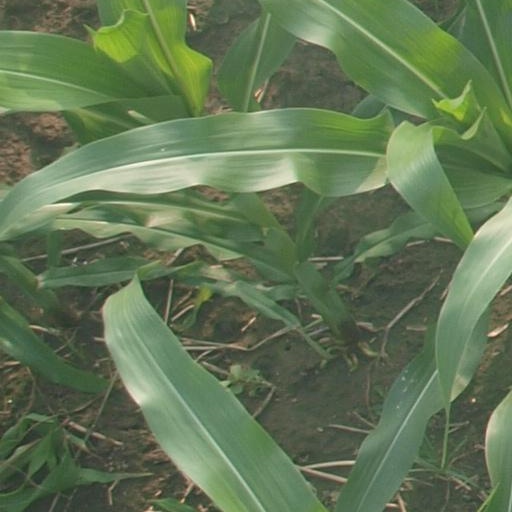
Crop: maize; corn